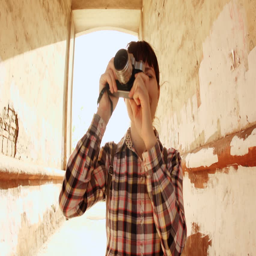
a young woman in a plaid shirt walks through an old archway traveling around the city on a summer sunny day